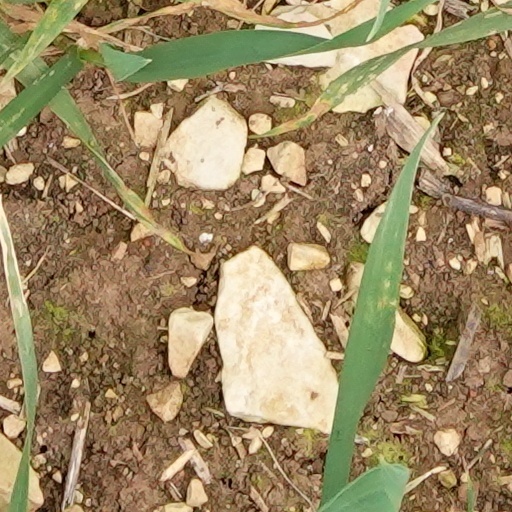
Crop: wheat